Hugh Trenchard, 1st Viscount Trenchard

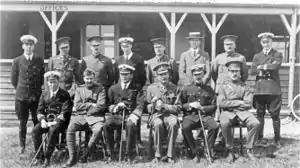
The Central Flying School staff at Upavon in January 1913. Trenchard is in the front row, shown third from the right.

During his time in Ireland, he received a letter from Captain Eustace Loraine, urging him to take up flying. Trenchard and Loraine had been friends in Nigeria, and on his return to England, Loraine had learned to fly. After some effort, Trenchard persuaded his commanding officer to grant him three months of paid leave so that he might train as a pilot. He arrived in London on 6 July 1912, only to discover that Captain Loraine had been killed in a flying accident on the previous day. At the age of 39, Trenchard was just below the maximum age of 40 for military student pilots at the Central Flying School, and so he did not postpone his plan to become an aviator.